Ryan Bertrand

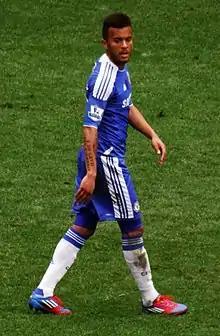
Bertrand playing for Chelsea in 2012

Ryan Dominic Bertrand (born 5 August 1989) is an English entrepreneur and former professional footballer who played as a left-back.